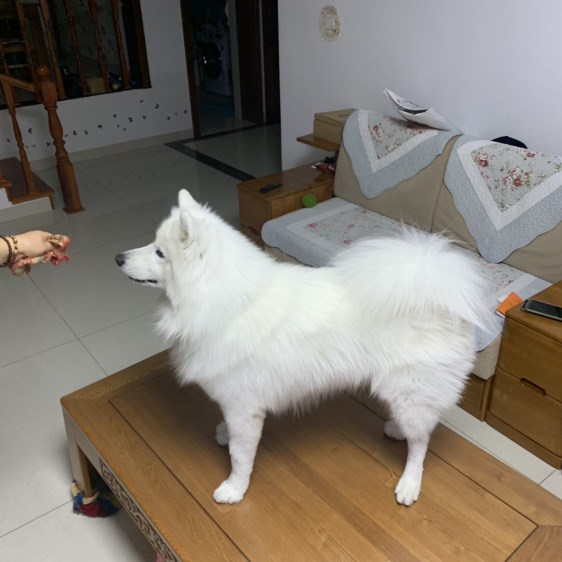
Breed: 2192-n000088-Samoyed